Spencer (film)

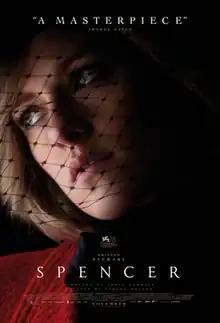
Theatrical release poster

Spencer is a 2021 historical psychological drama film directed by Pablo Larraín and written by Steven Knight. The film is about Princess Diana's existential crisis during the Christmas of 1991, as she considers divorcing Prince Charles and leaving the British royal family. Kristen Stewart and Jack Farthing star as Diana and Charles respectively, along with Jack Neilen and Freddie Spry as Prince William and Prince Harry, respectively. Also starring Timothy Spall, Sean Harris, and Sally Hawkins. It is the second film in Larraín's trilogy of iconic 20th century women, succeeding "Jackie" (2016) and preceding "Maria" (2024).